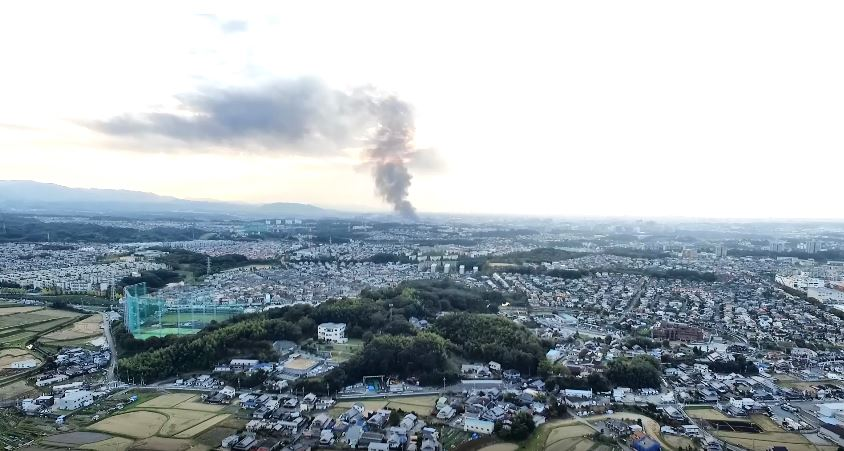
Fire: no
Smoke: yes